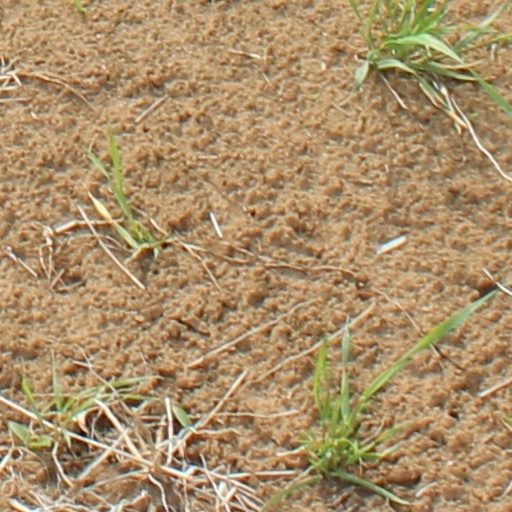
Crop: wheat